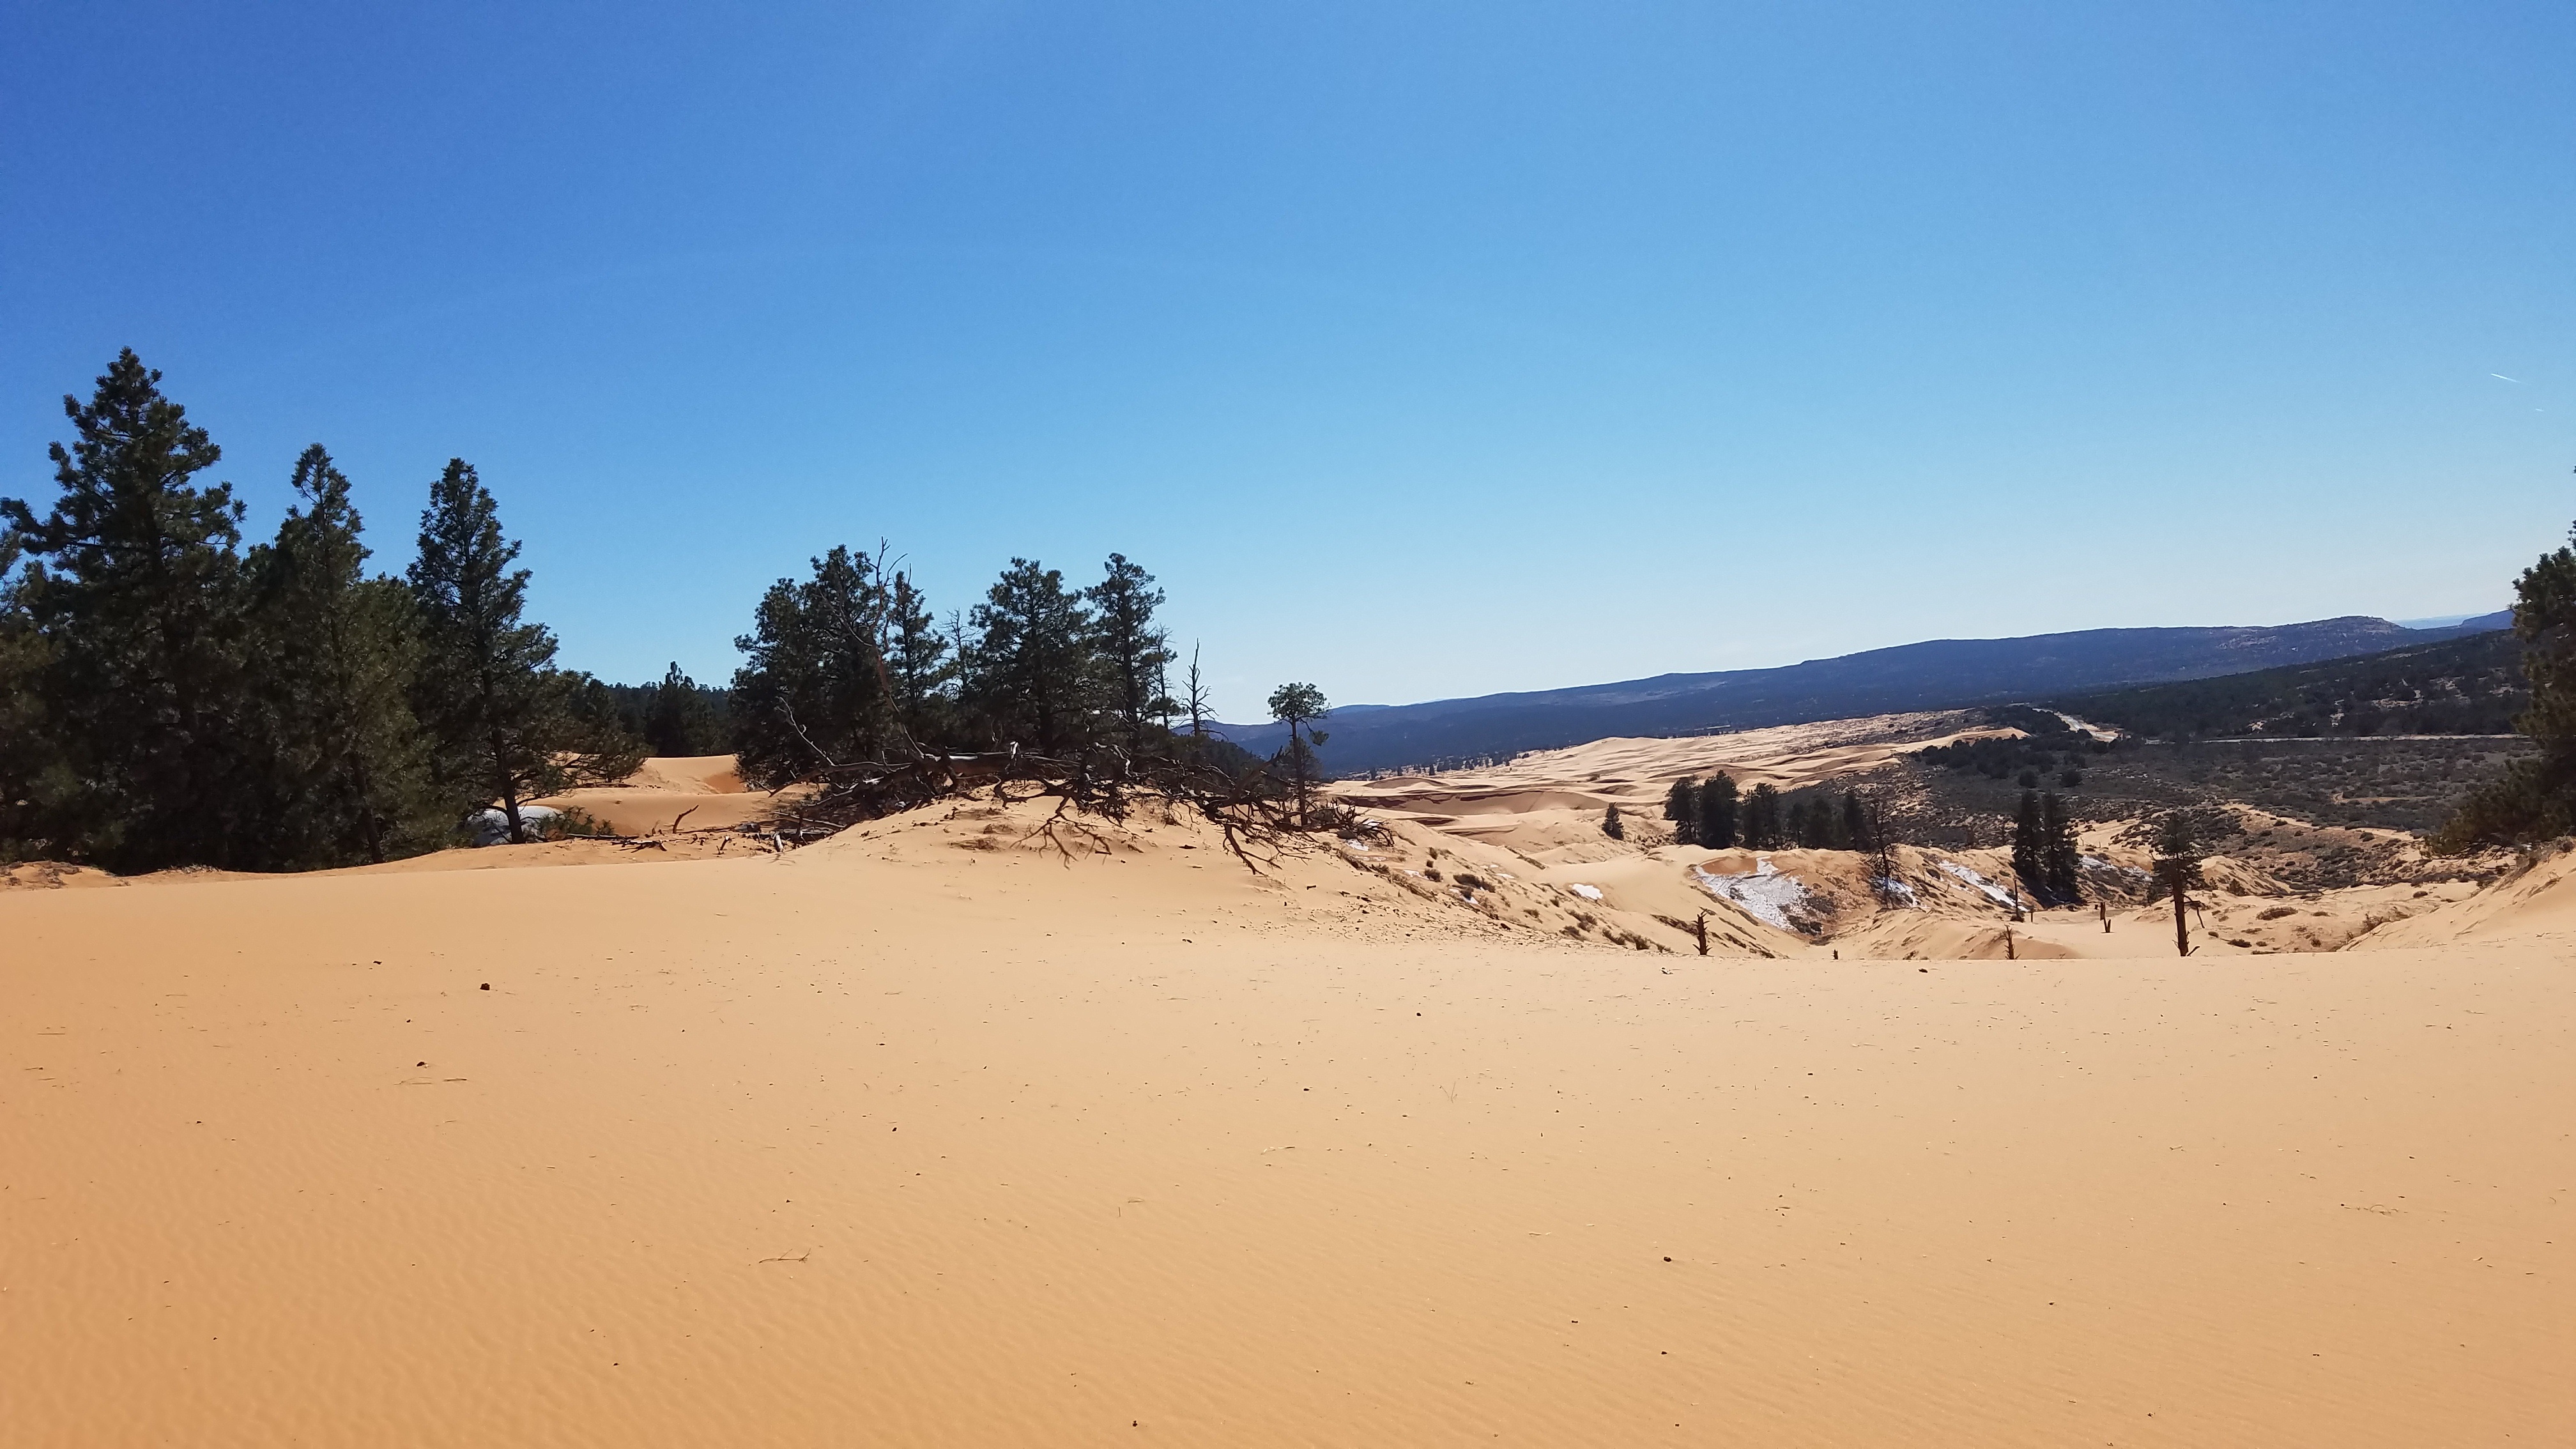
landscape, outdoor, sand, wilderness, mountain, desert, dune, lake, summer, scenery, utah, plateau, habitat, wadi, landform, sand dunes, natural environment, geographical feature, aeolian landform